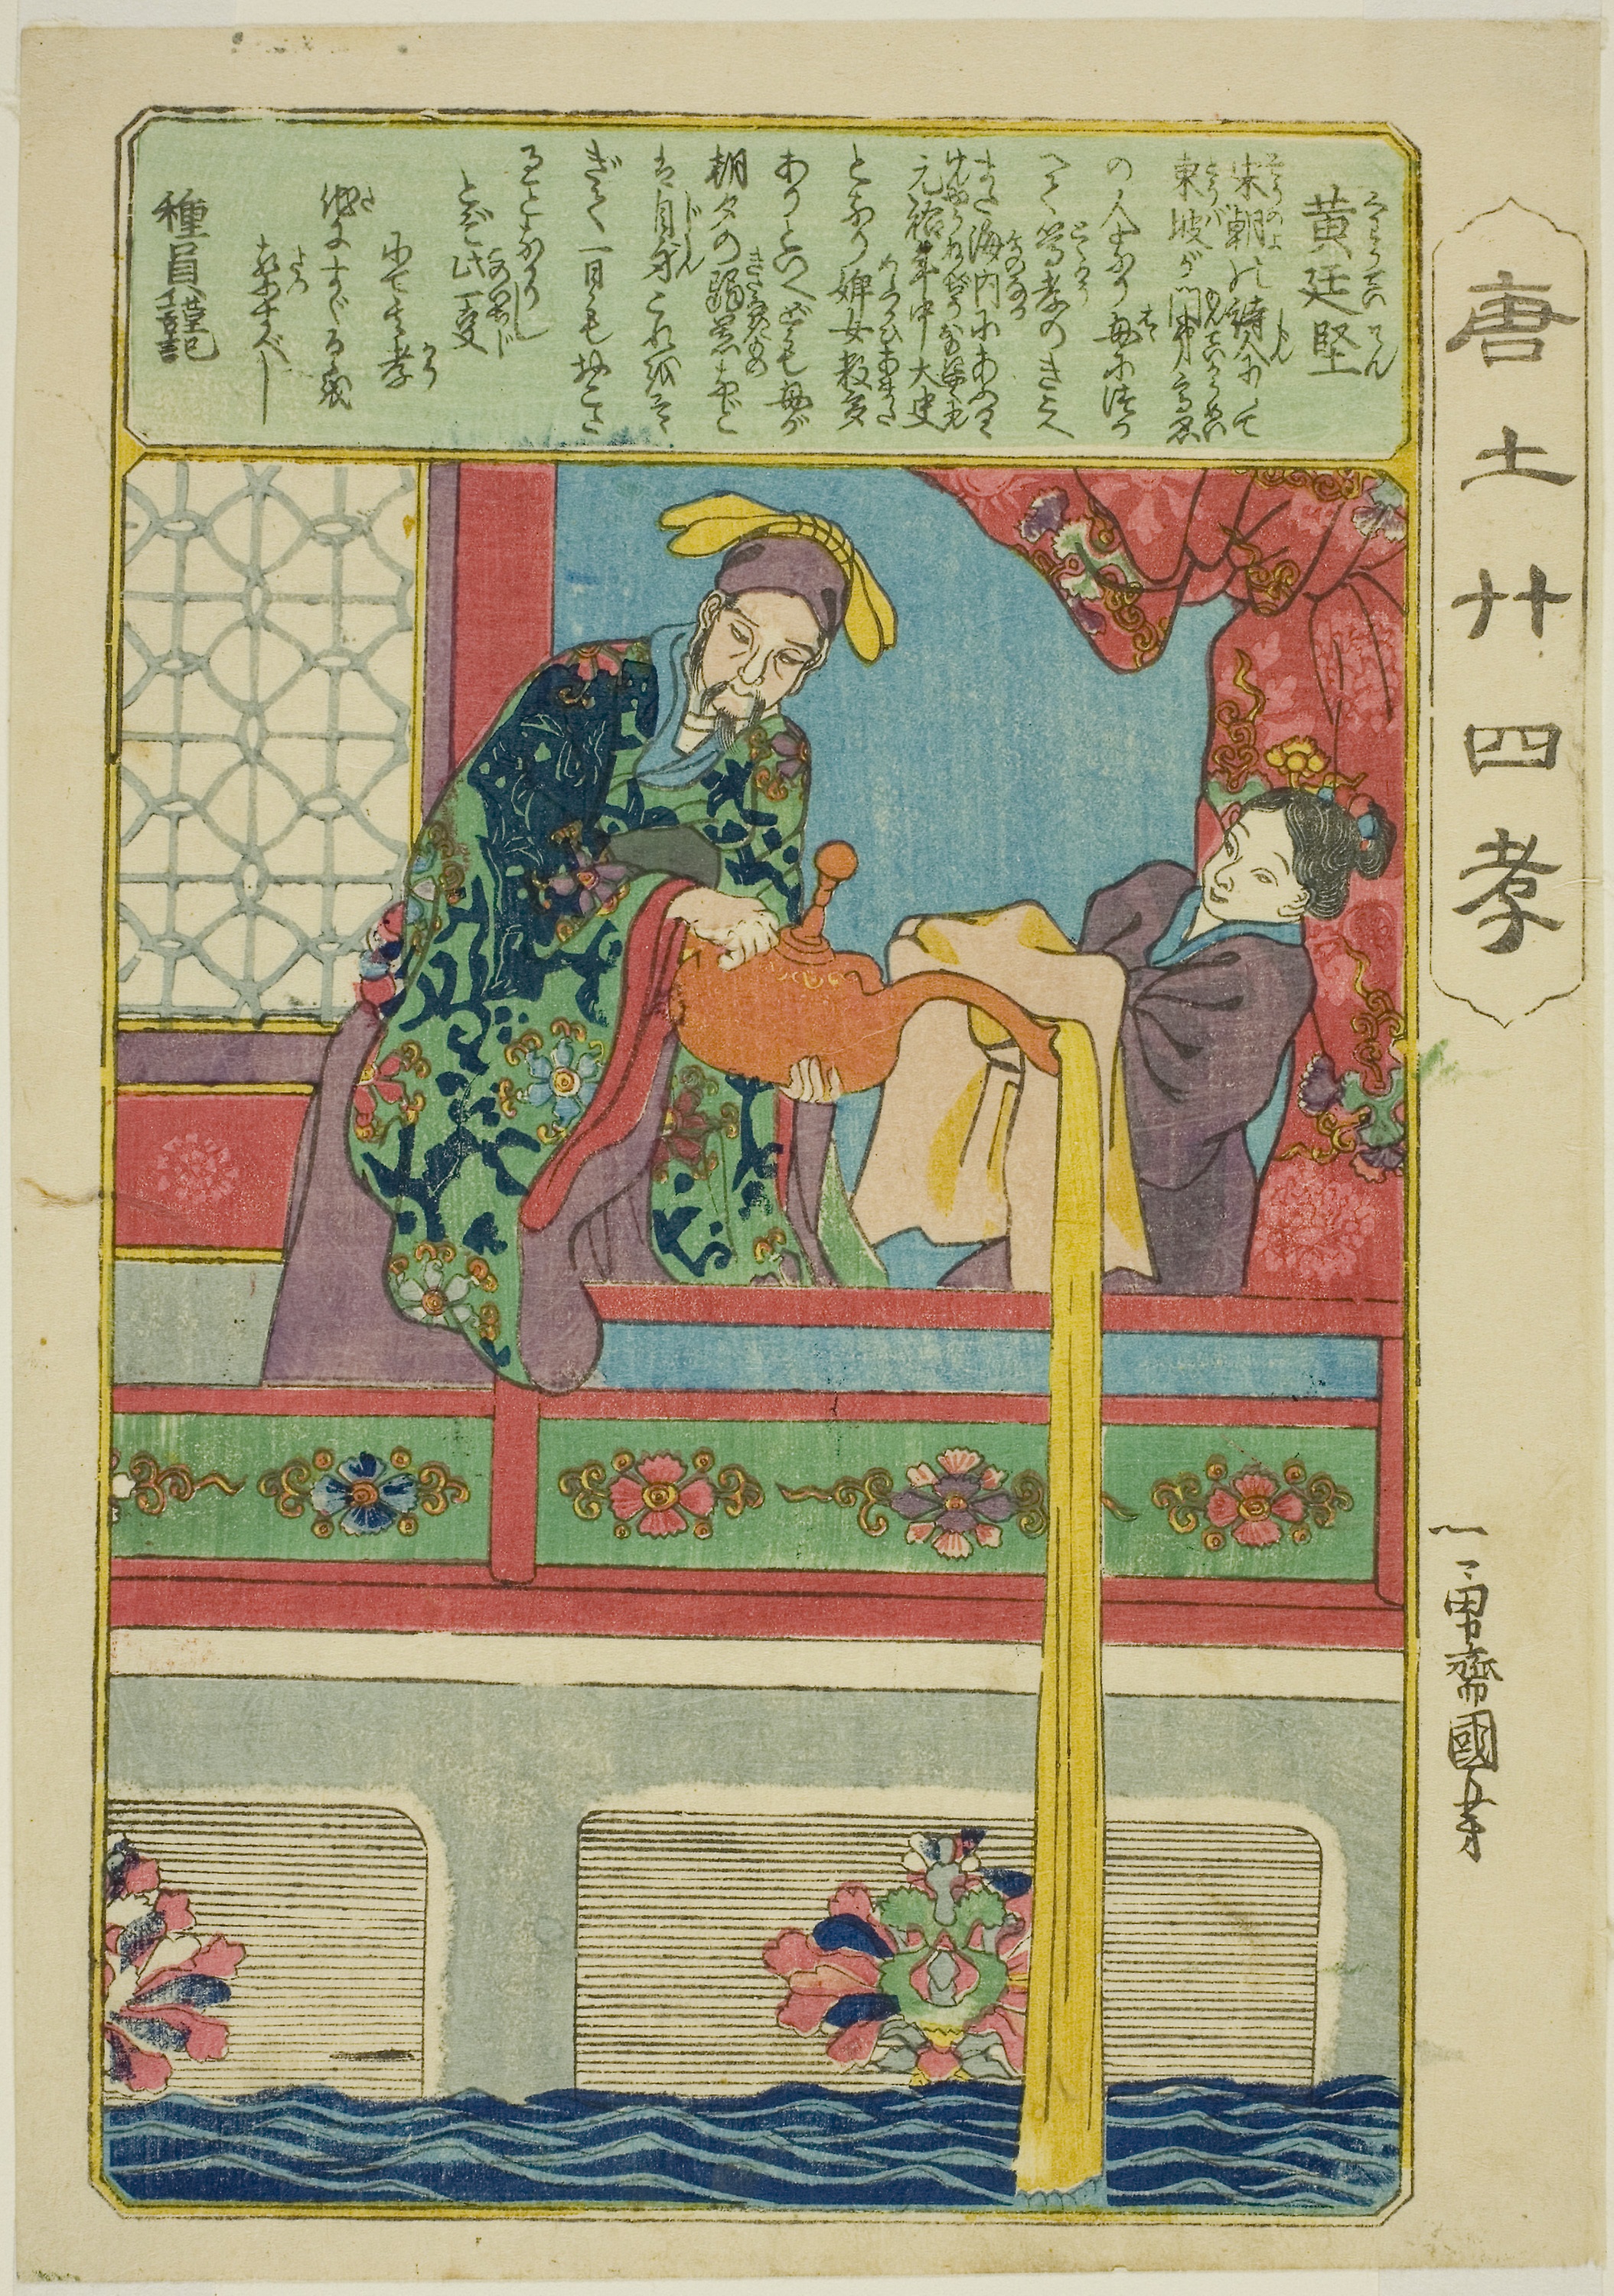
text, art, illustration, painting, miniature, history, fictional character